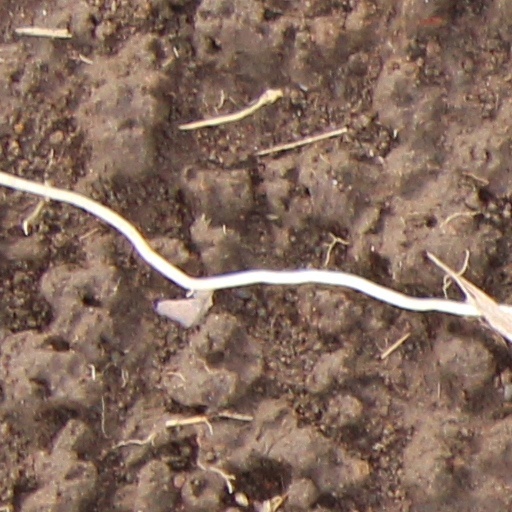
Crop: wheat